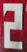
Number: 2